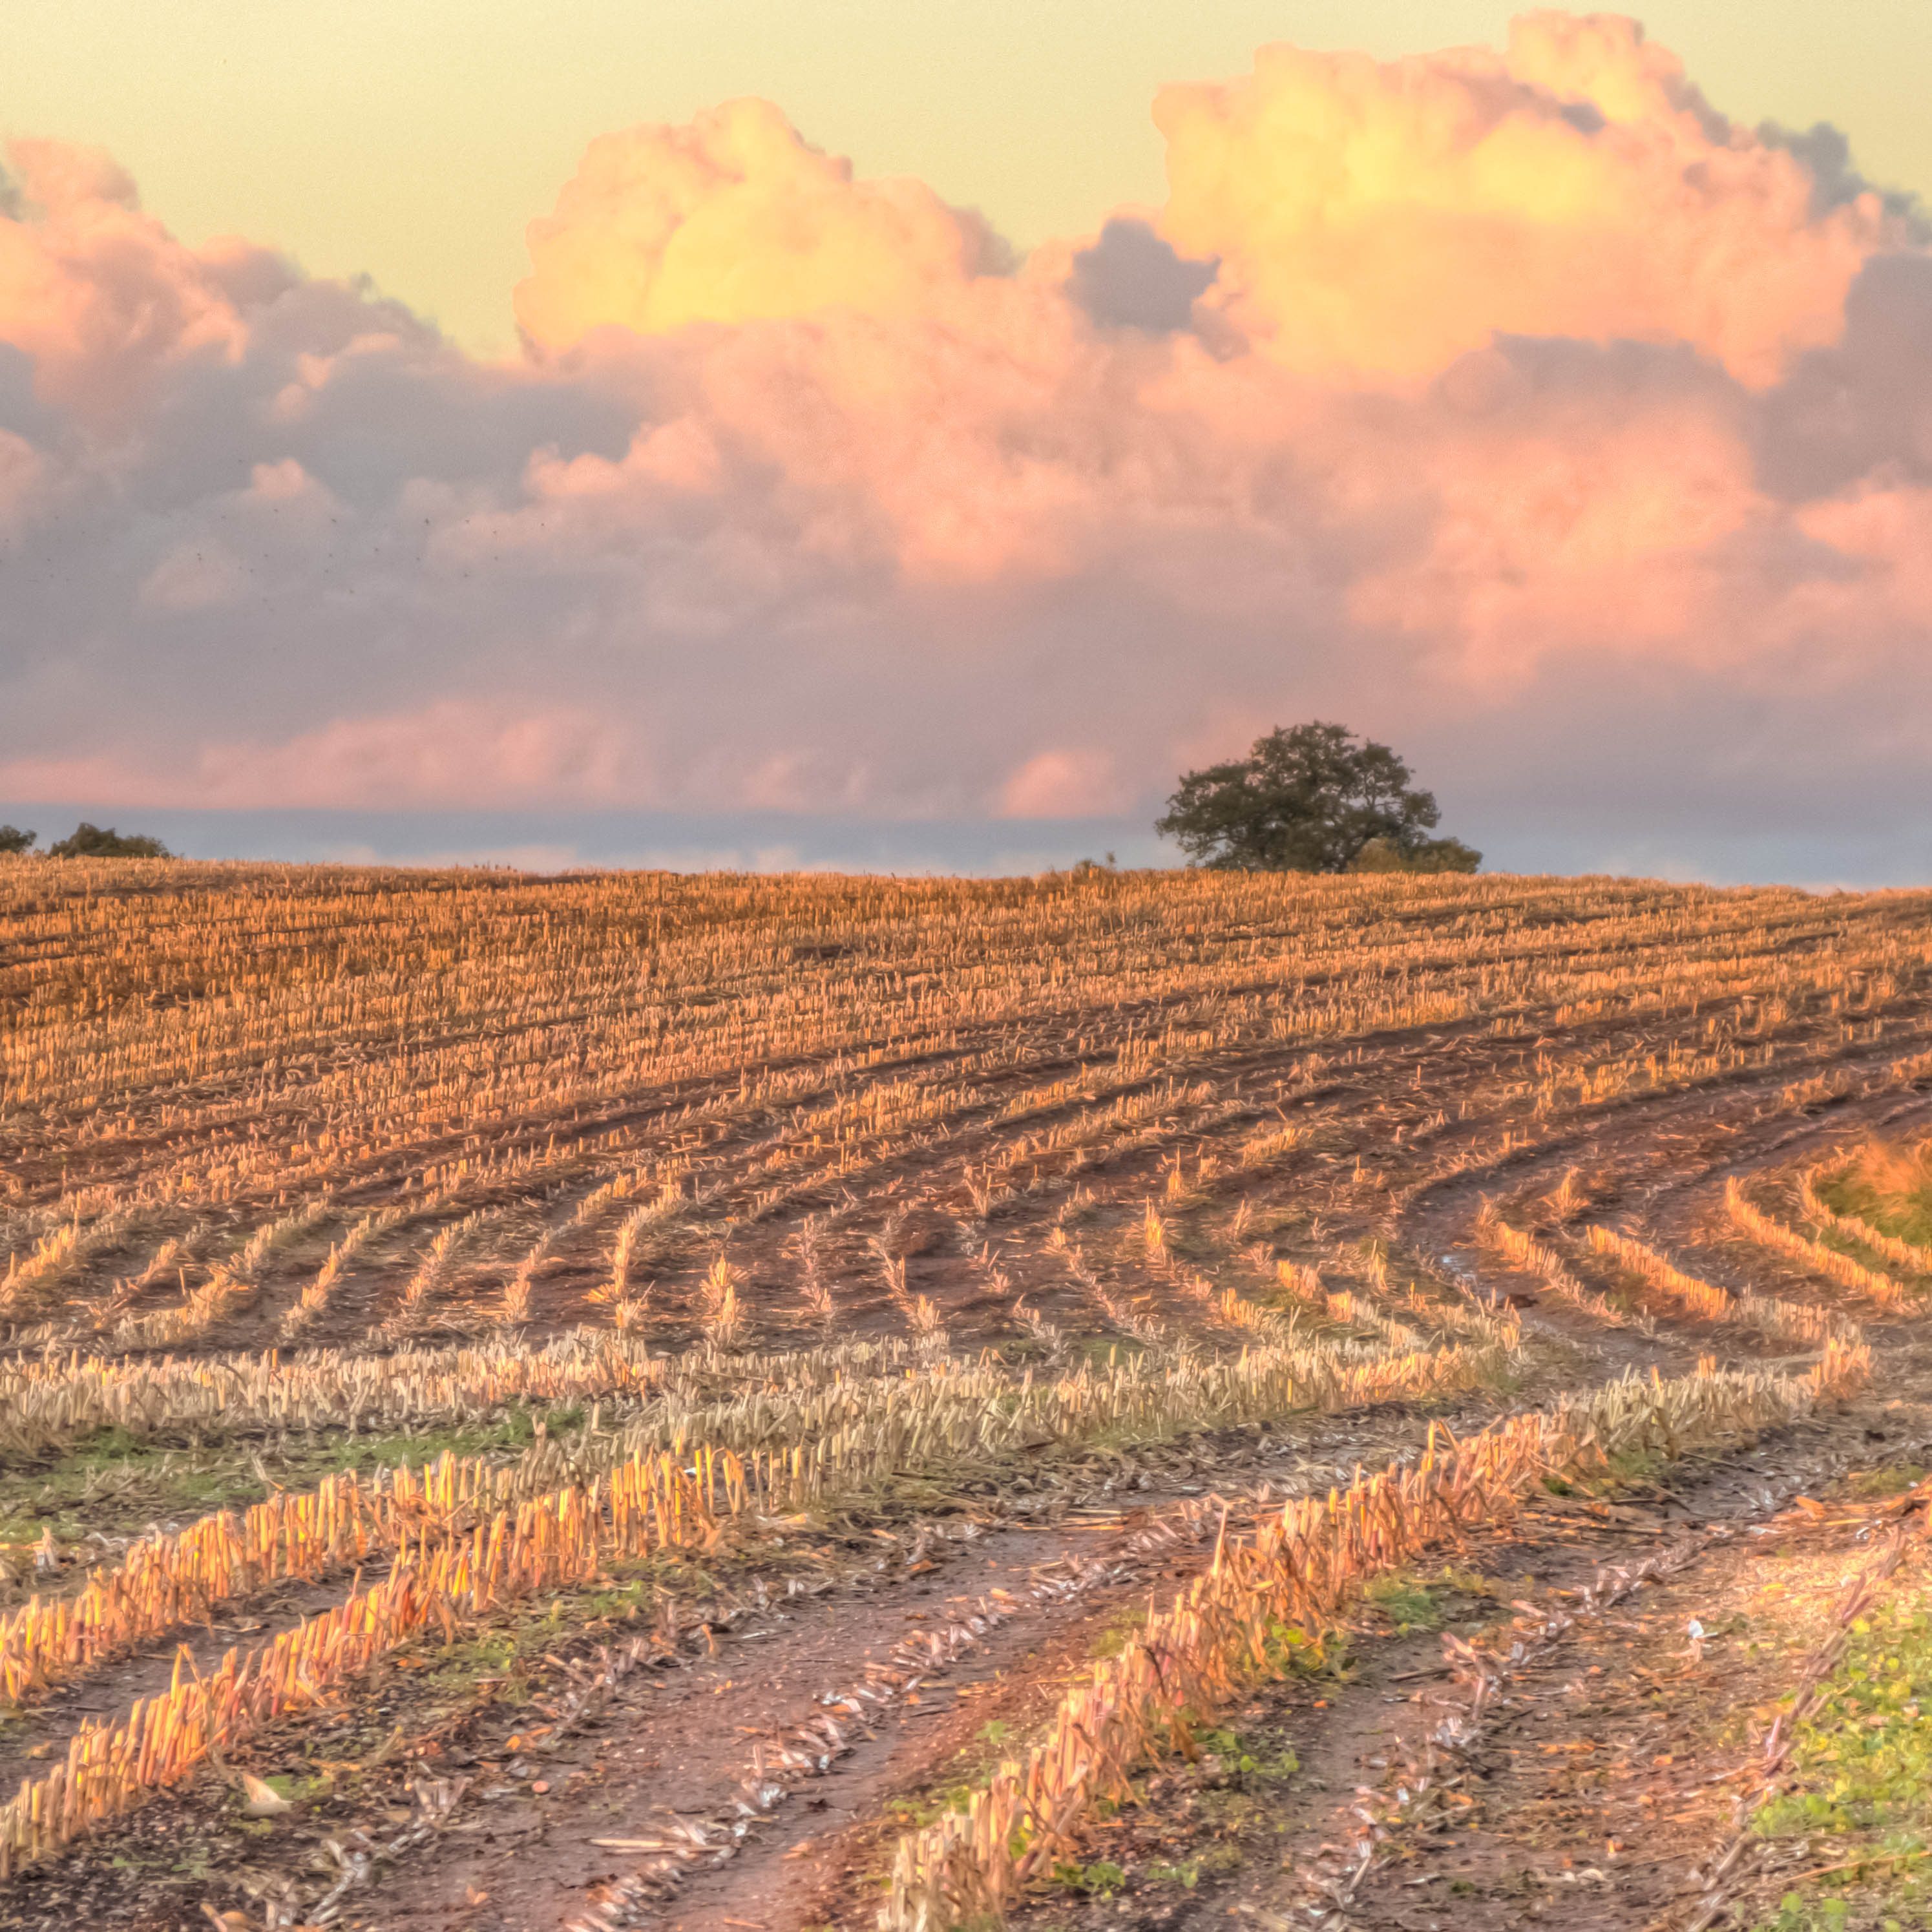
landscape, horizon, cloud, field, prairie, morning, fall, hill, crop, autumn, soil, agriculture, plain, england, colour, hdr, grassland, plateau, ecosystem, cannockchase, localphotos, steppe, rural area, grass family